Formula One coverage on ITV

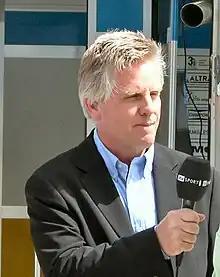
Steve Rider took over presenting duties in 2006

ITV were not able to show the qualifying for the 1999 French Grand Prix due to a dispute with Formula One Management. FOM President Bernie Ecclestone asked ITV if they wanted live coverage with the broadcaster refusing stating they would show coverage at a later time. Ecclestone apologised in the Sunday Express and the race coverage was unaffected.